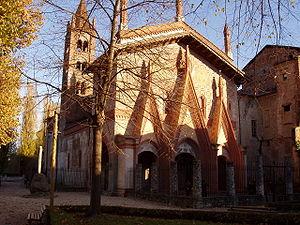
Turin est une ville italienne, chef-lieu de la ville métropolitaine de Turin et de la région du Piémont. Turin a été la capitale des États de Savoie de 1563 à 1713, du royaume de Sicile de 1713 à 1720, du royaume de Sardaigne de 1720 à 1861 et du royaume d'Italie de 1861 à 1865.